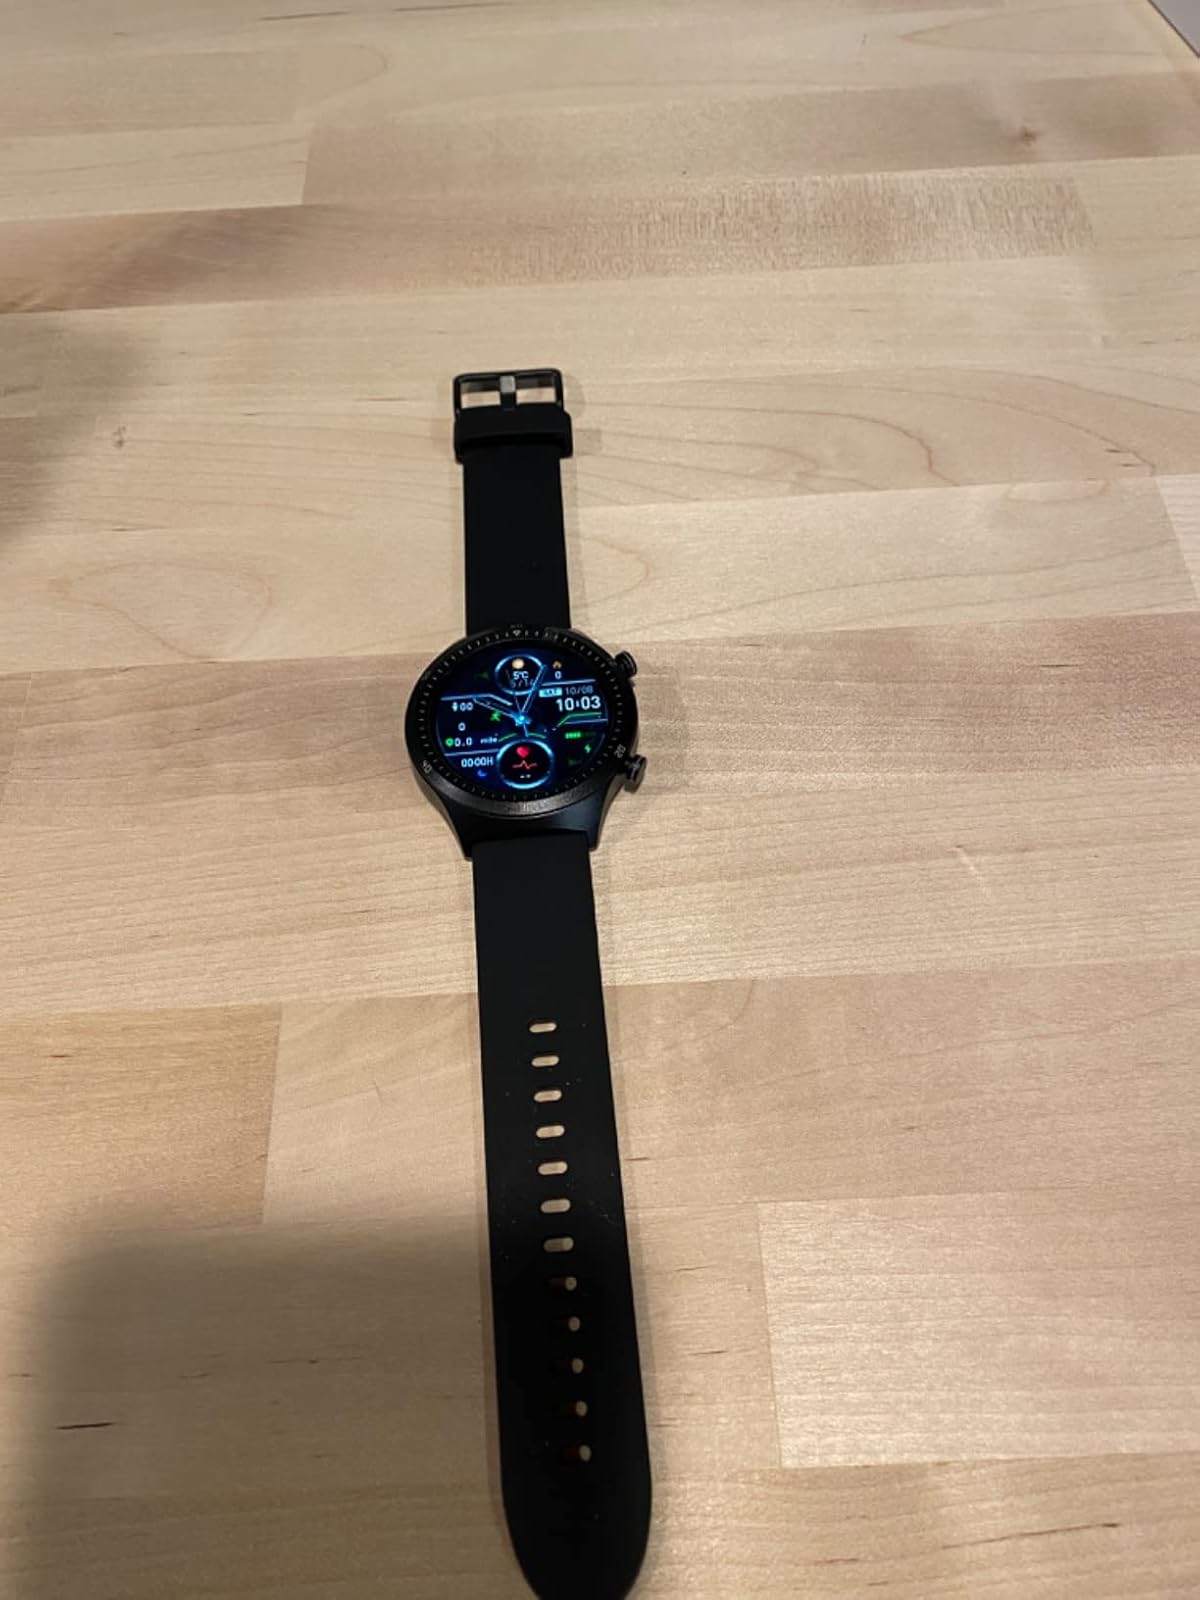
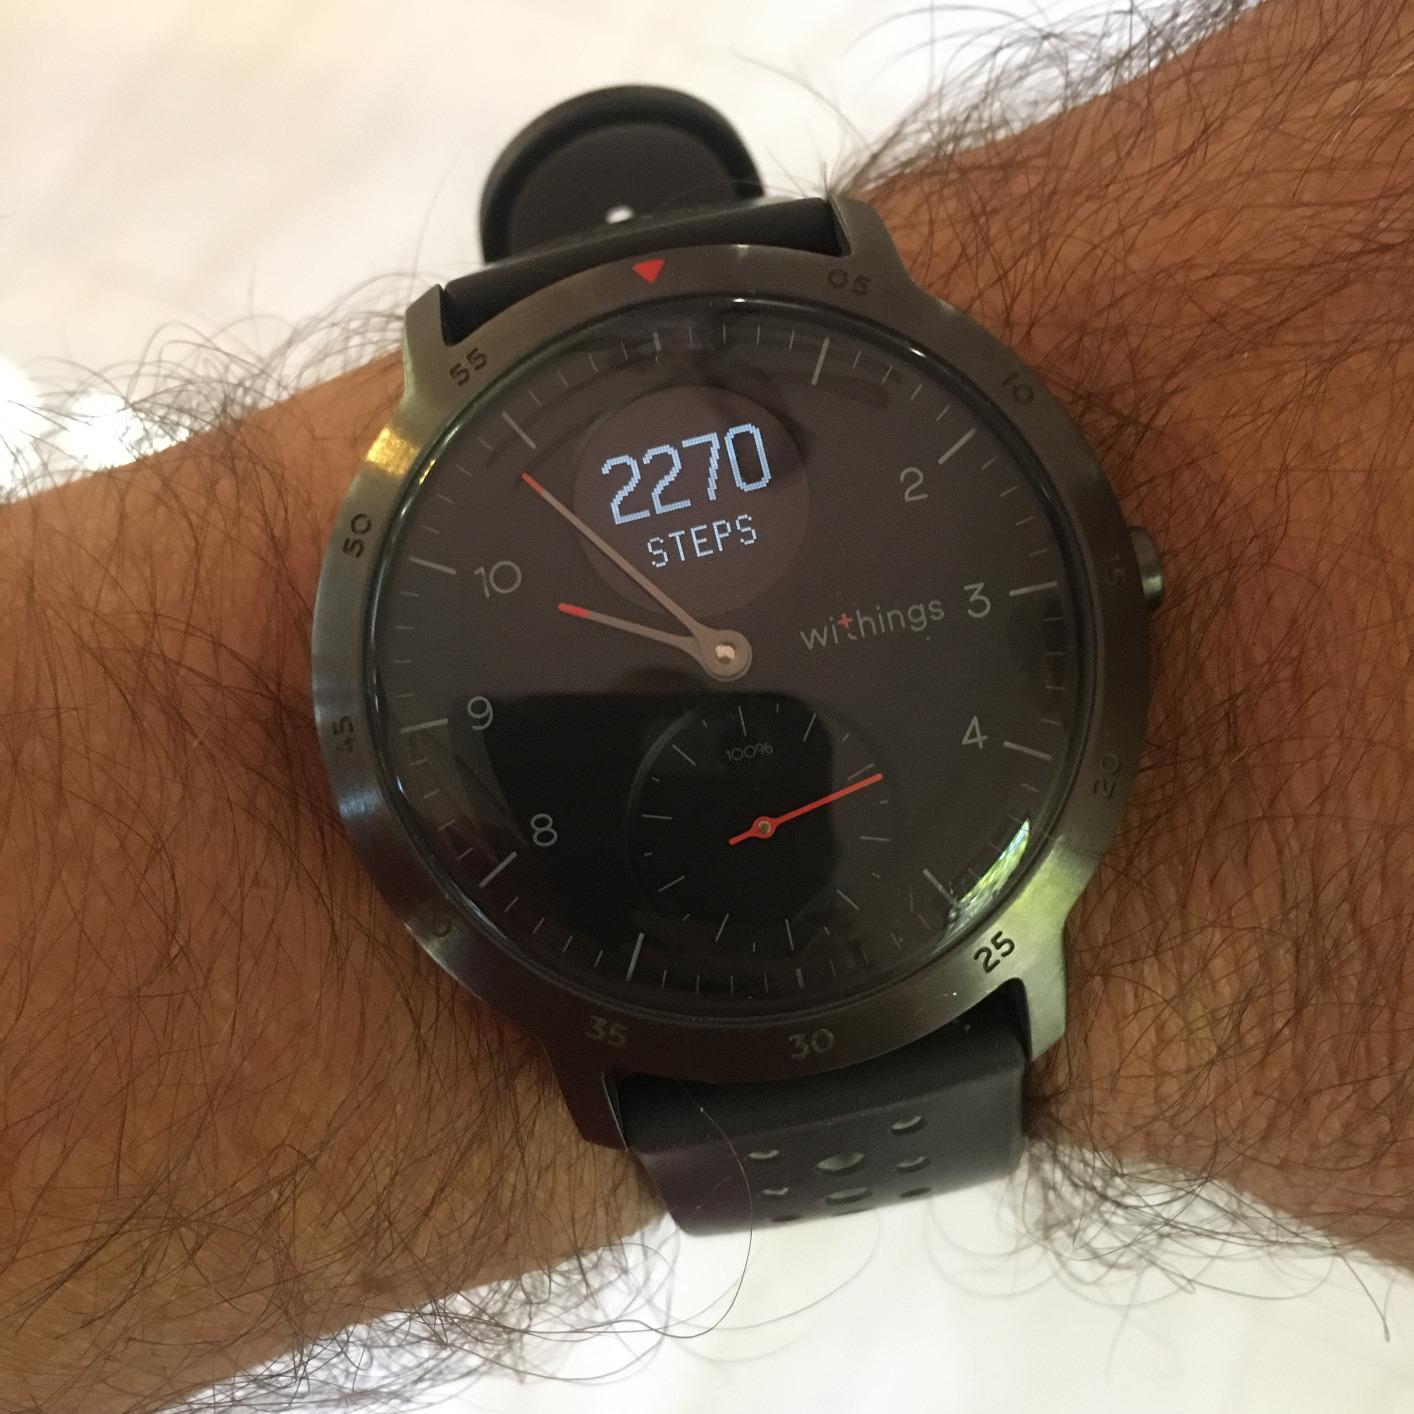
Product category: smartwatch
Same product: no